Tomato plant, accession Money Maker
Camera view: tilt-top (135 deg); turntable rotation: 240 degrees
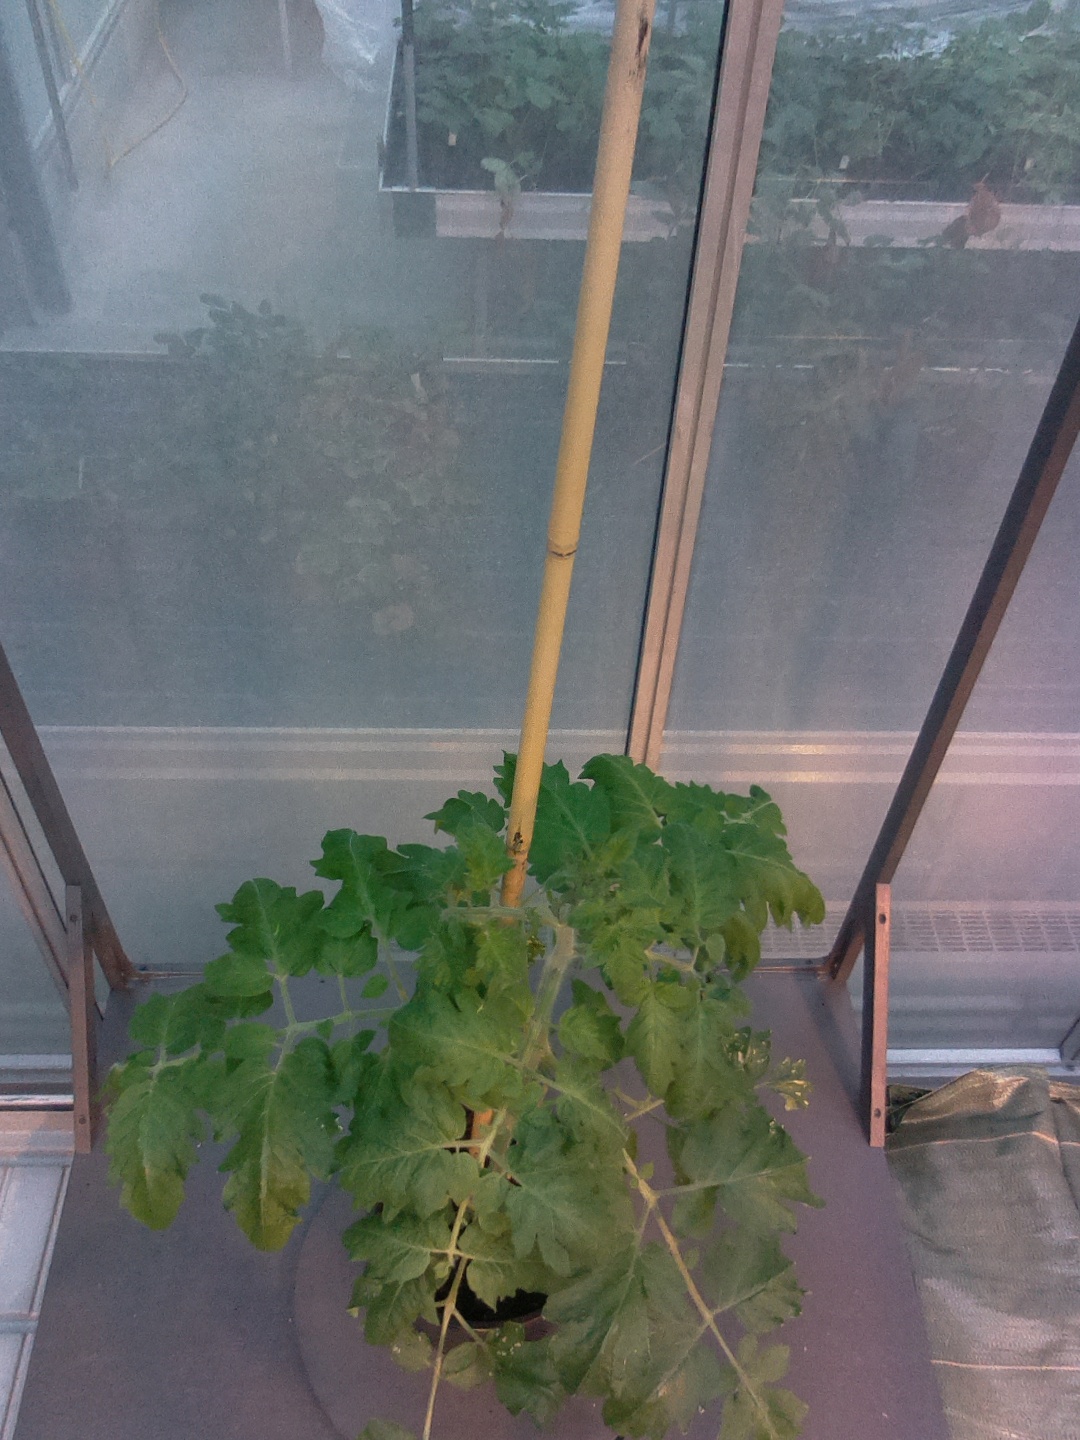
BBCH growth stage 55: 5 inflorescences visible